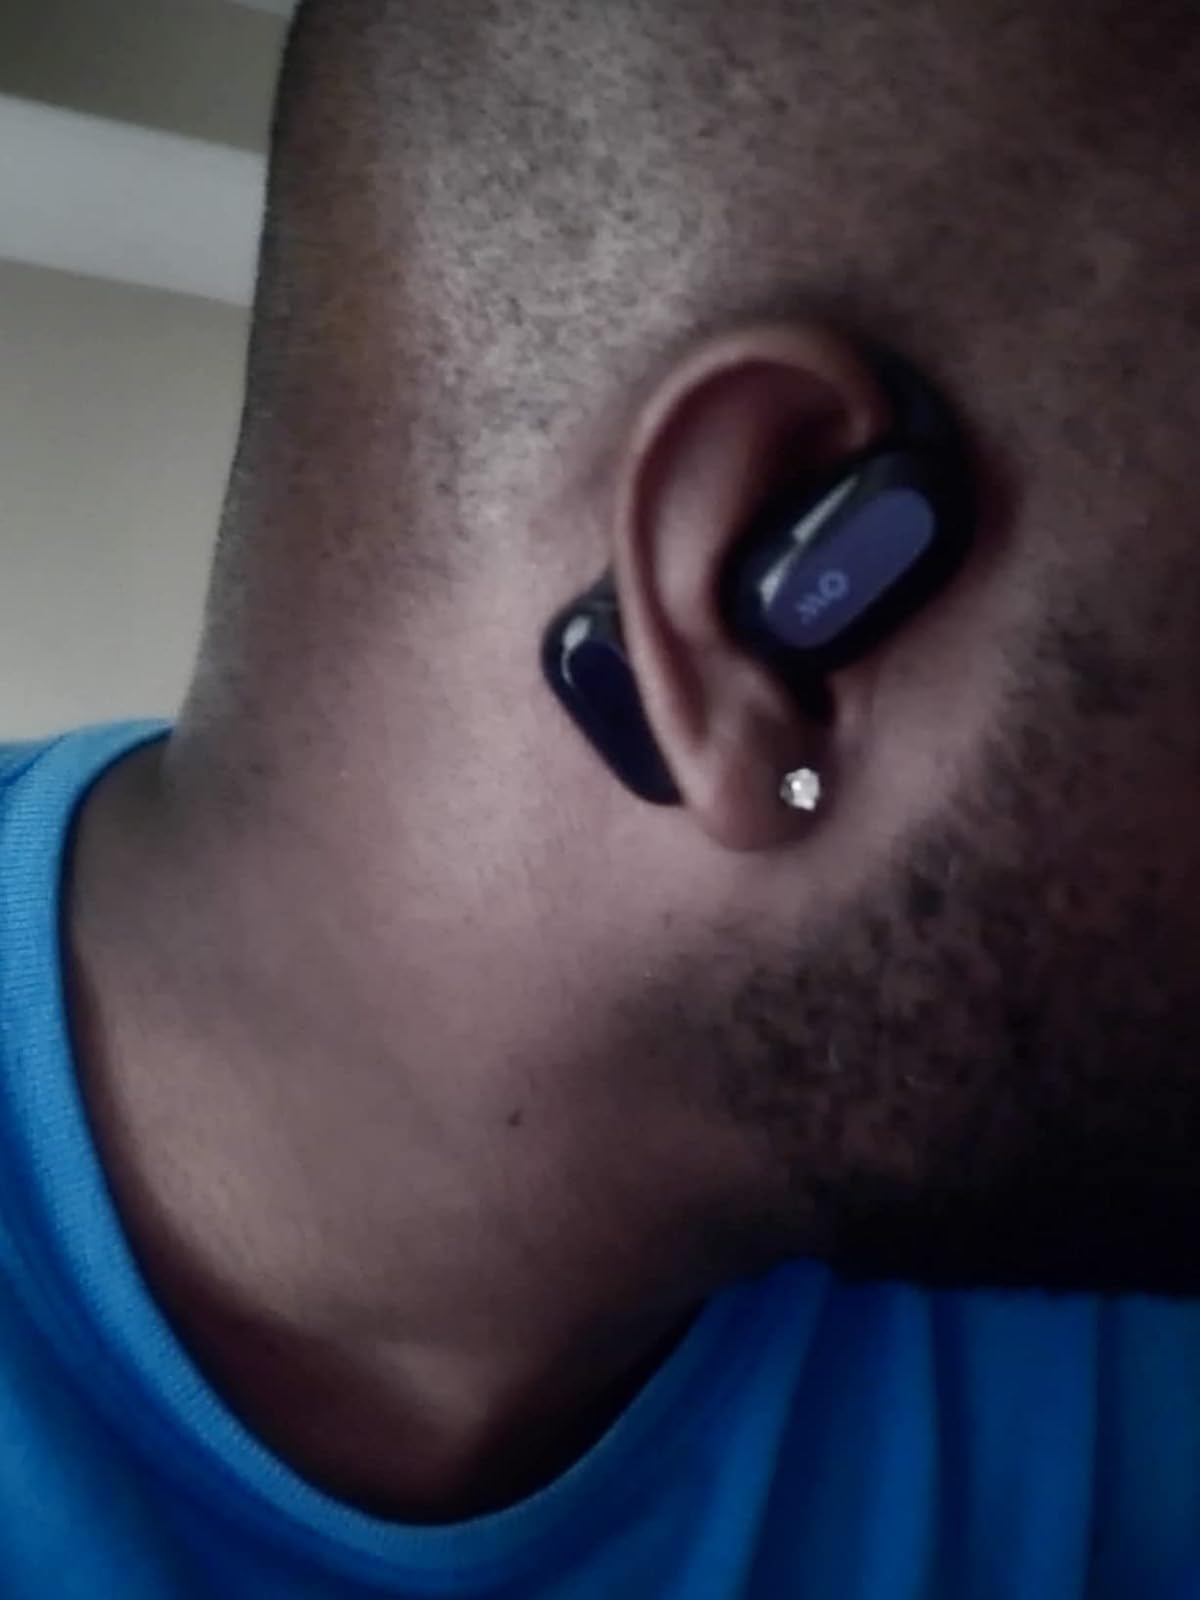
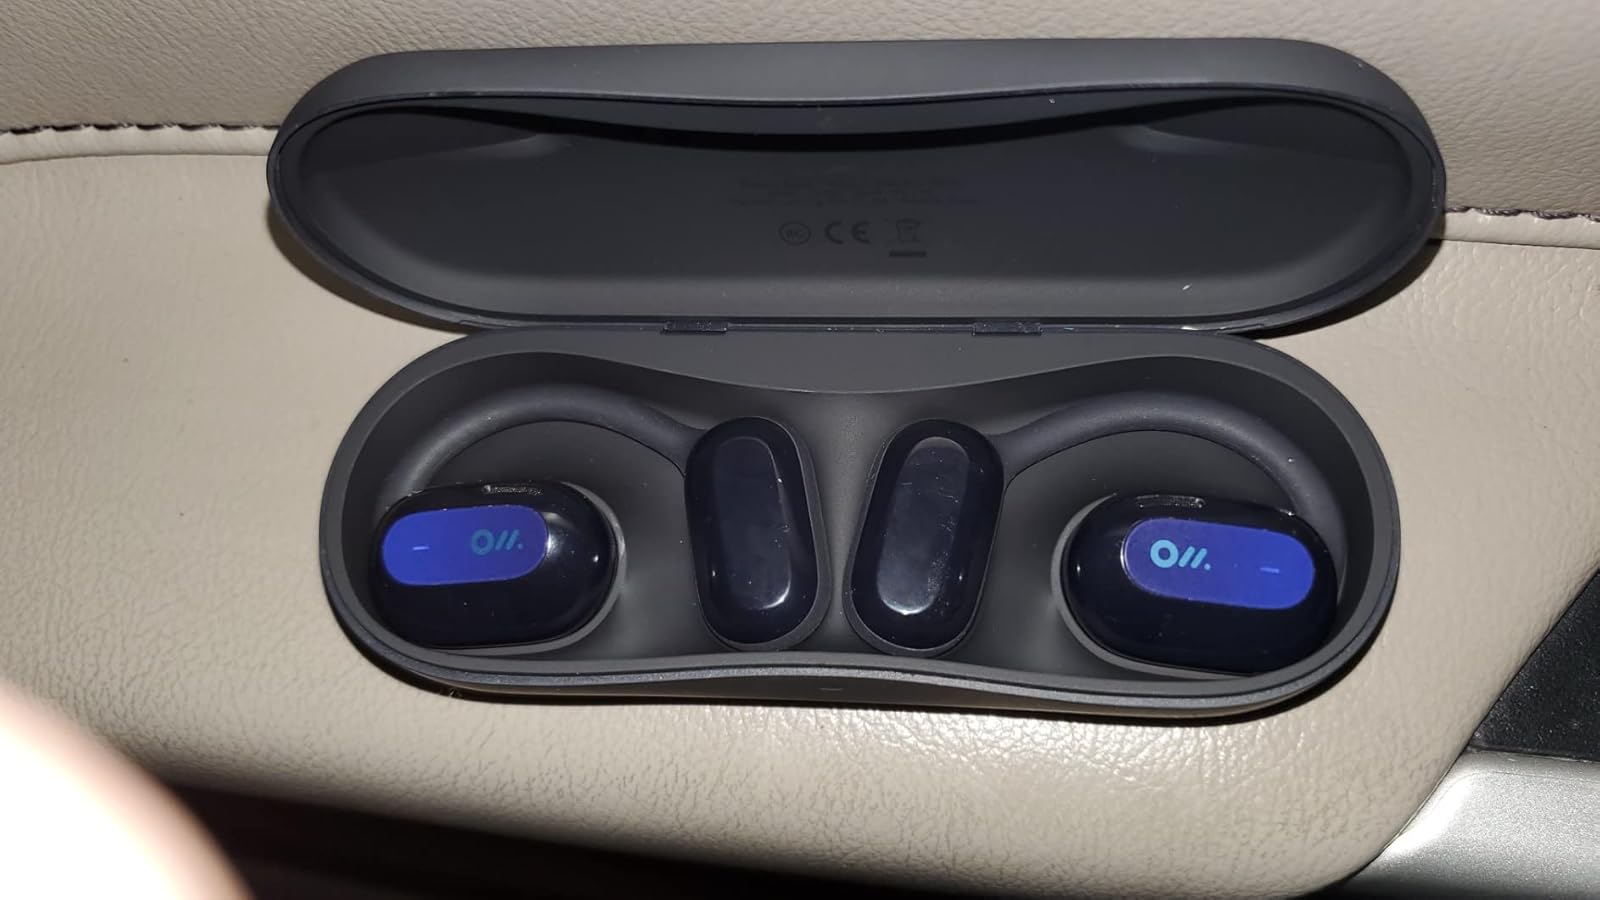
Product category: earbuds
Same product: yes